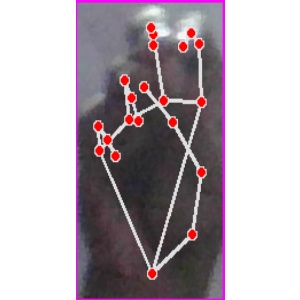
अक्षर: ङ